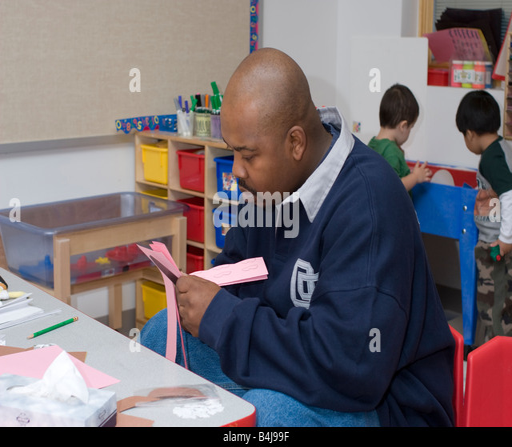
male teacher cutting paper for an art project for his students